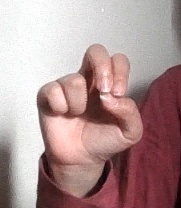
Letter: gaaf